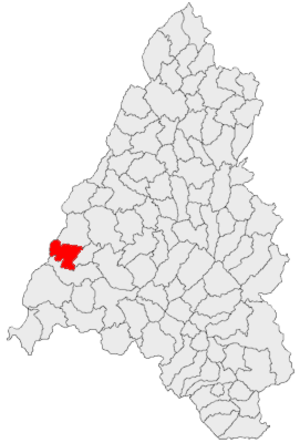
Cefa est une commune roumaine du județ de Bihor, en Transylvanie, dans la région historique de la Crișana et dans la région de développement Nord-Ouest.